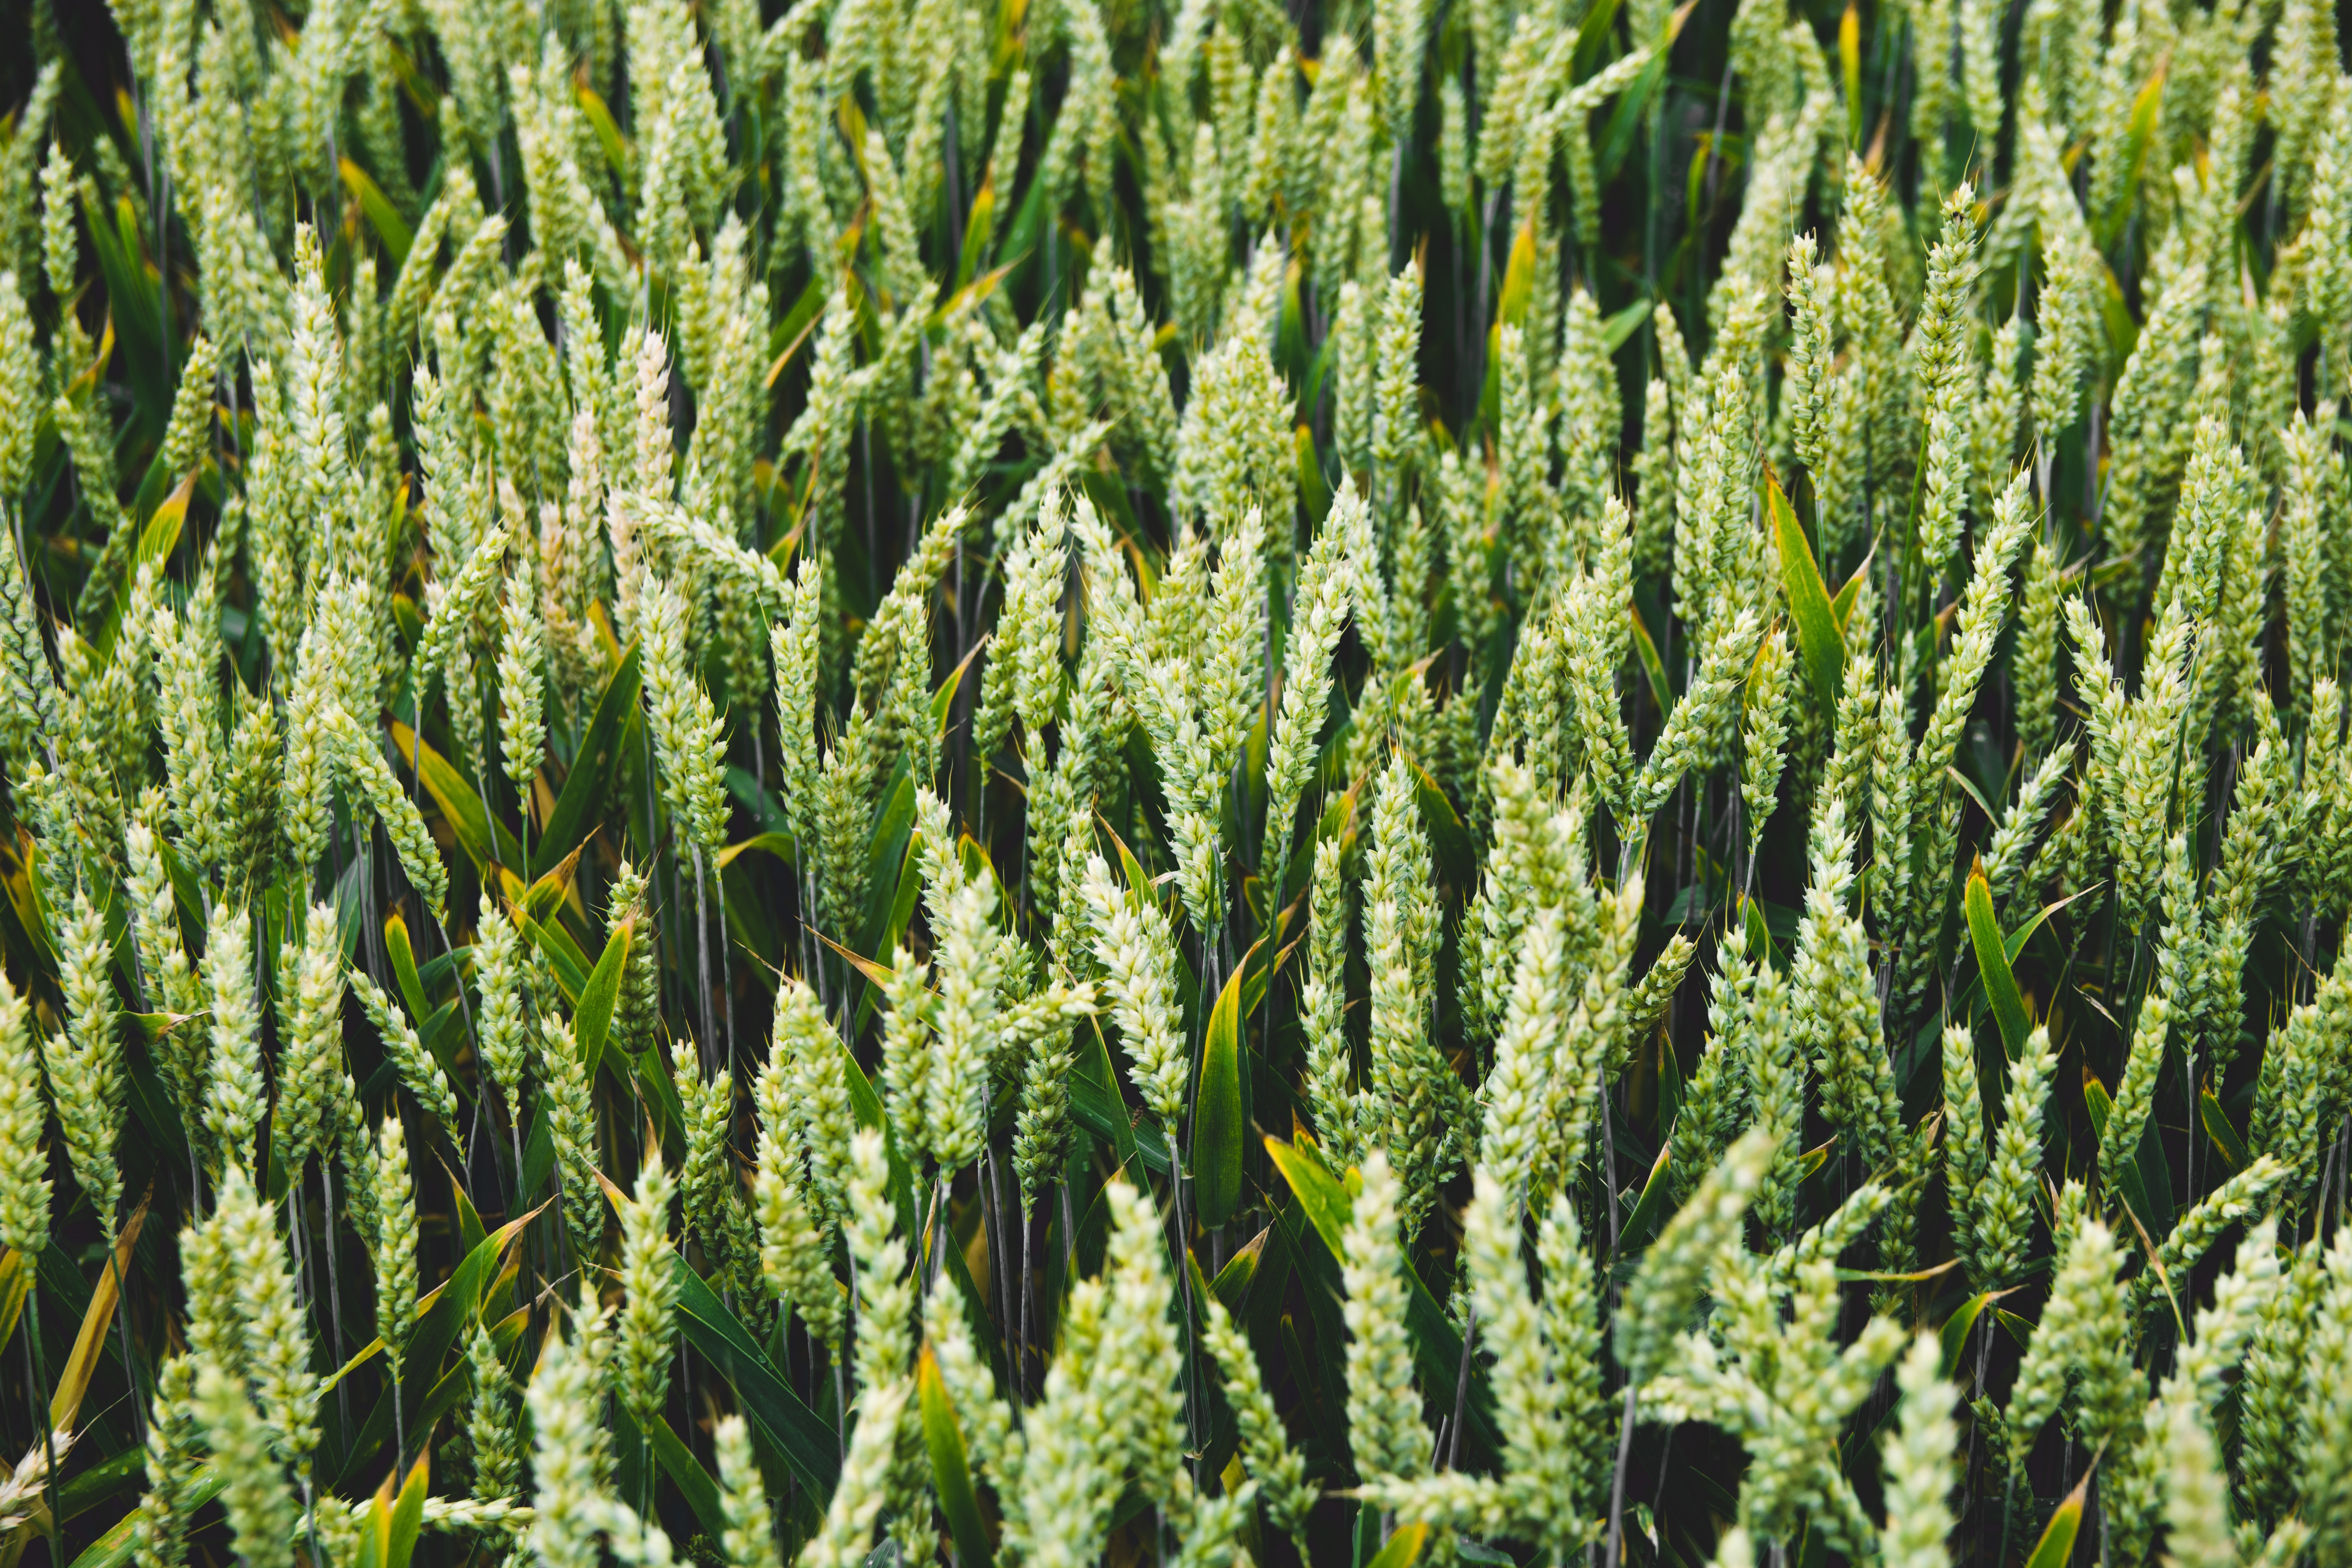
plant, flower, terrestrial plant, grass family, grass, crop, flowering plant, vascular plant, food grain, River juniper